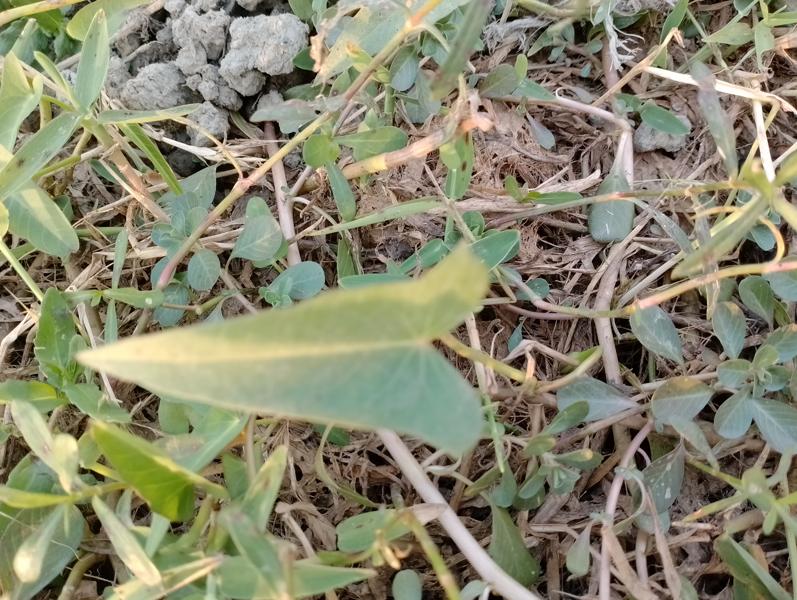
Weed species: Ipomoea aquatic